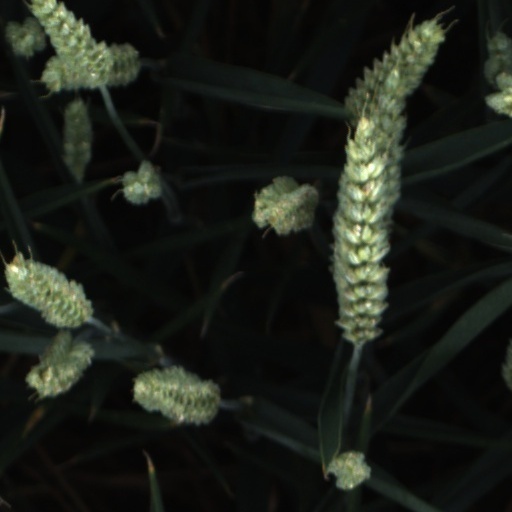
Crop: wheat